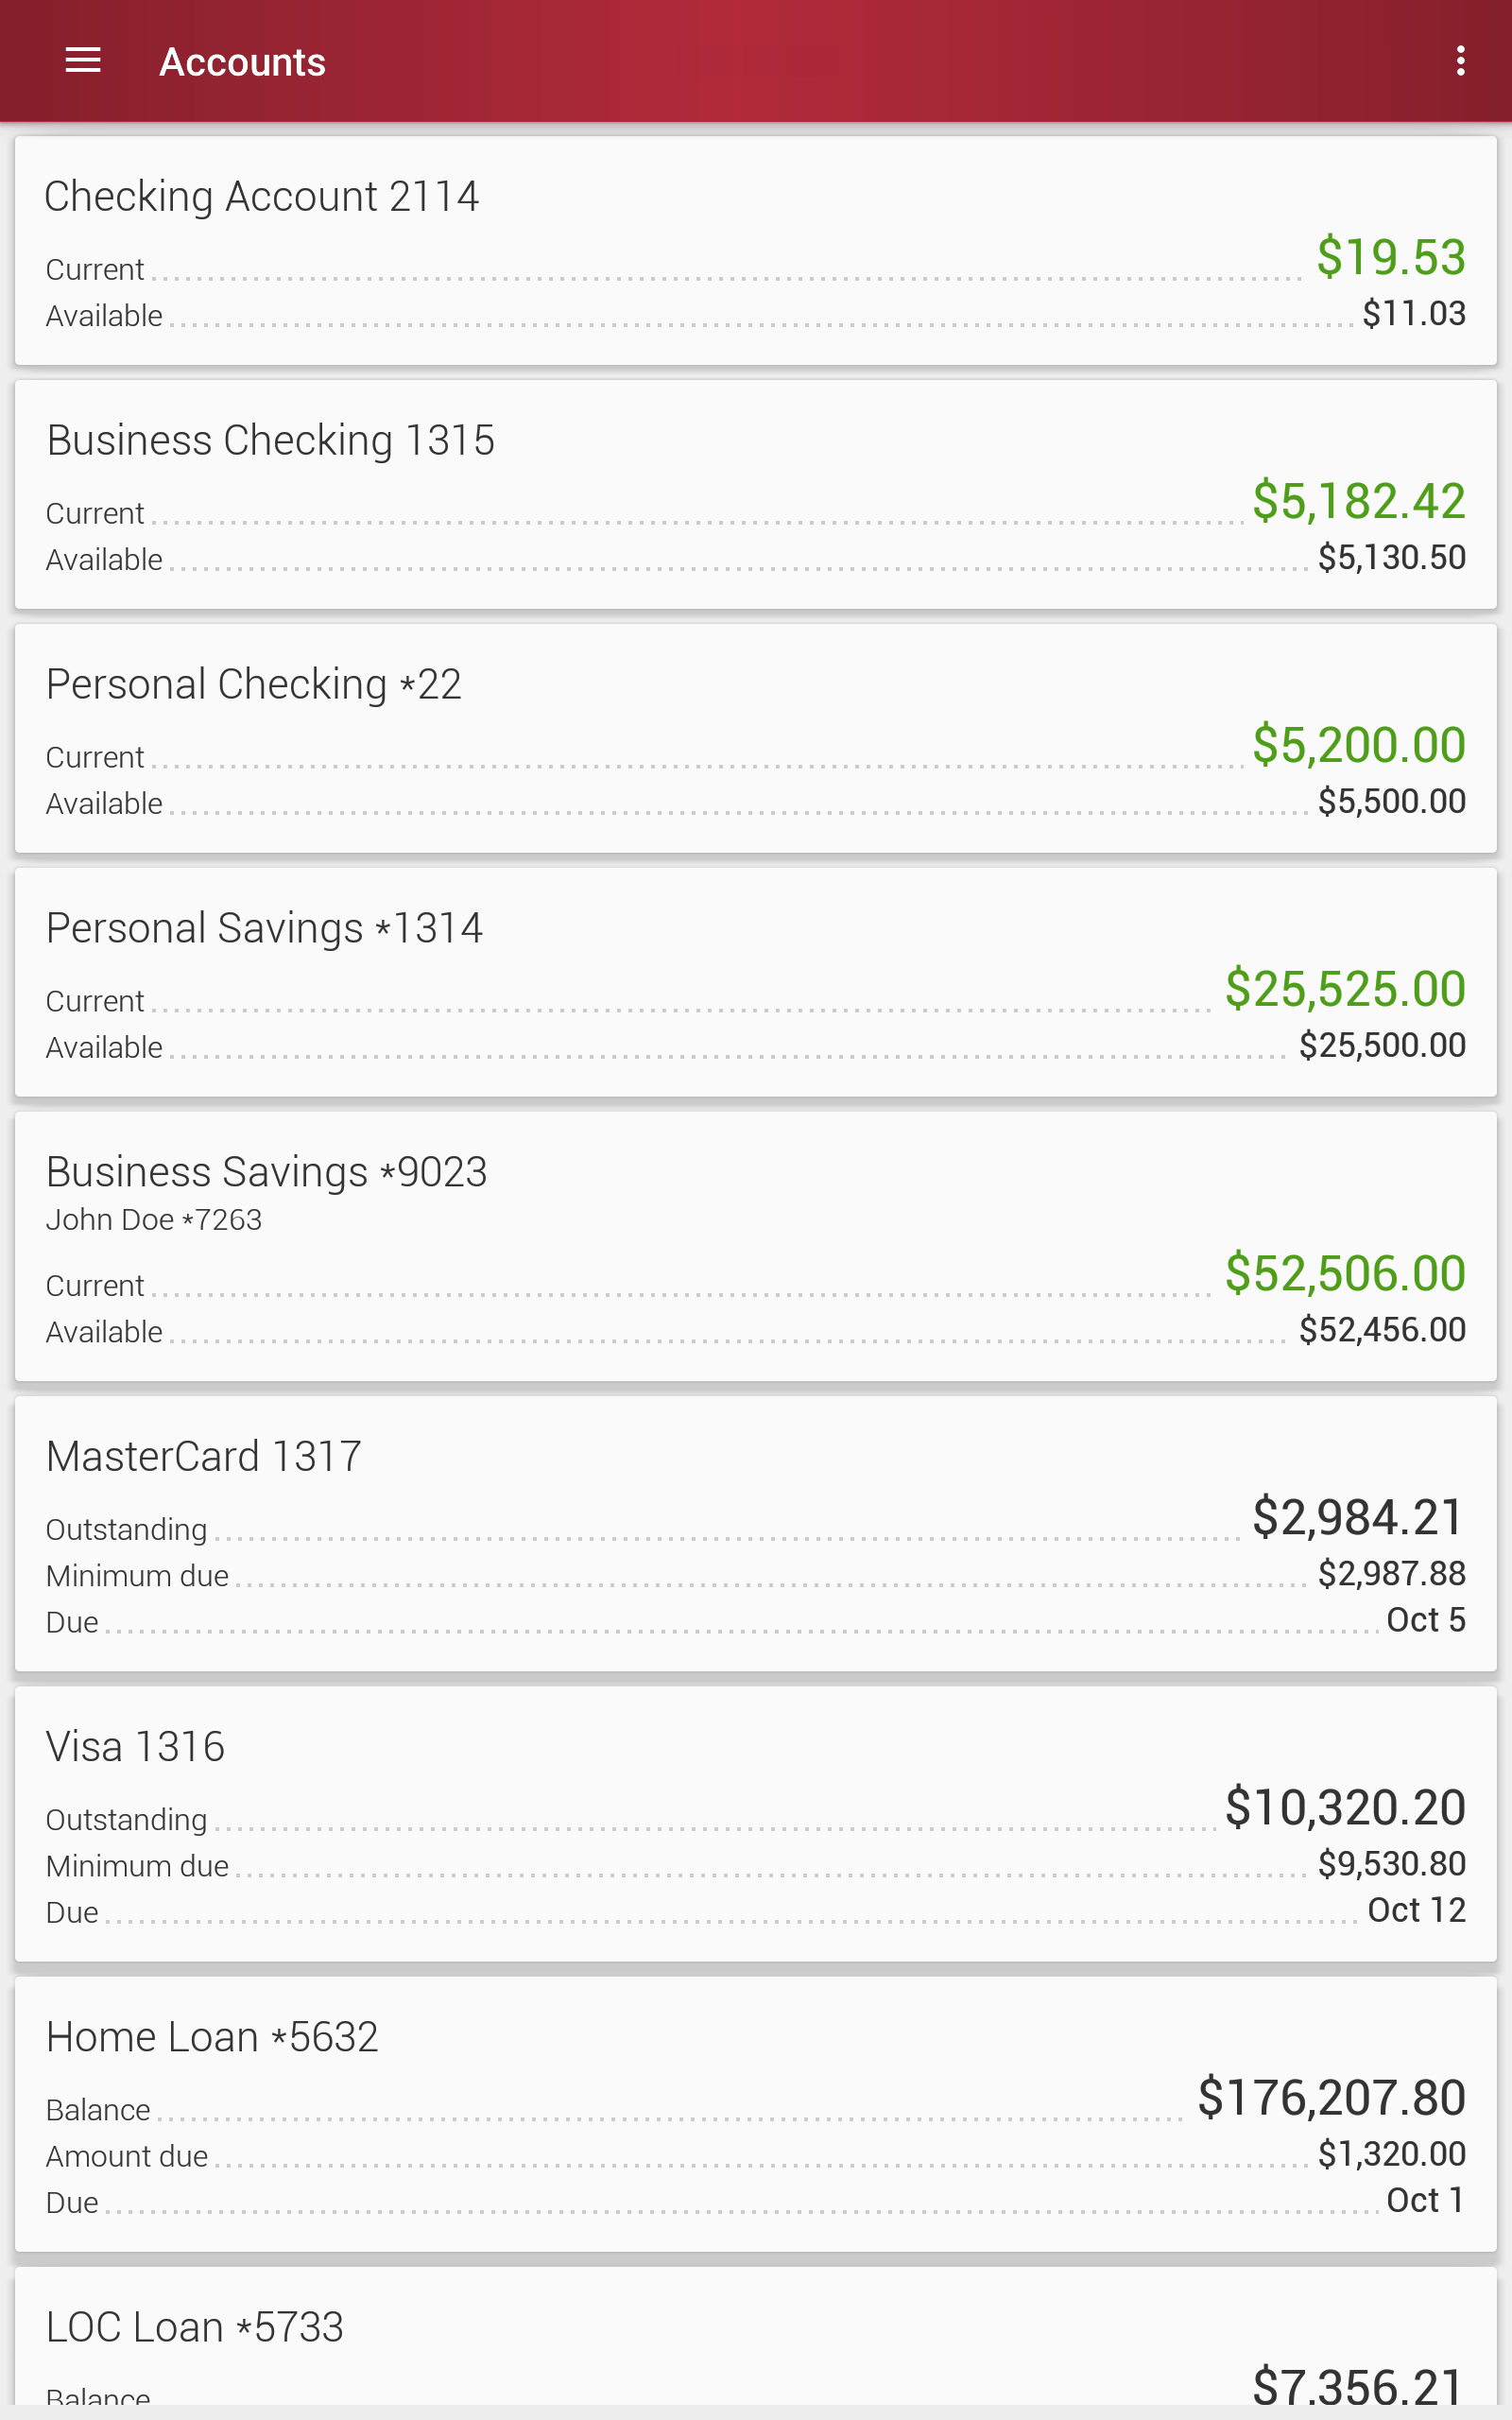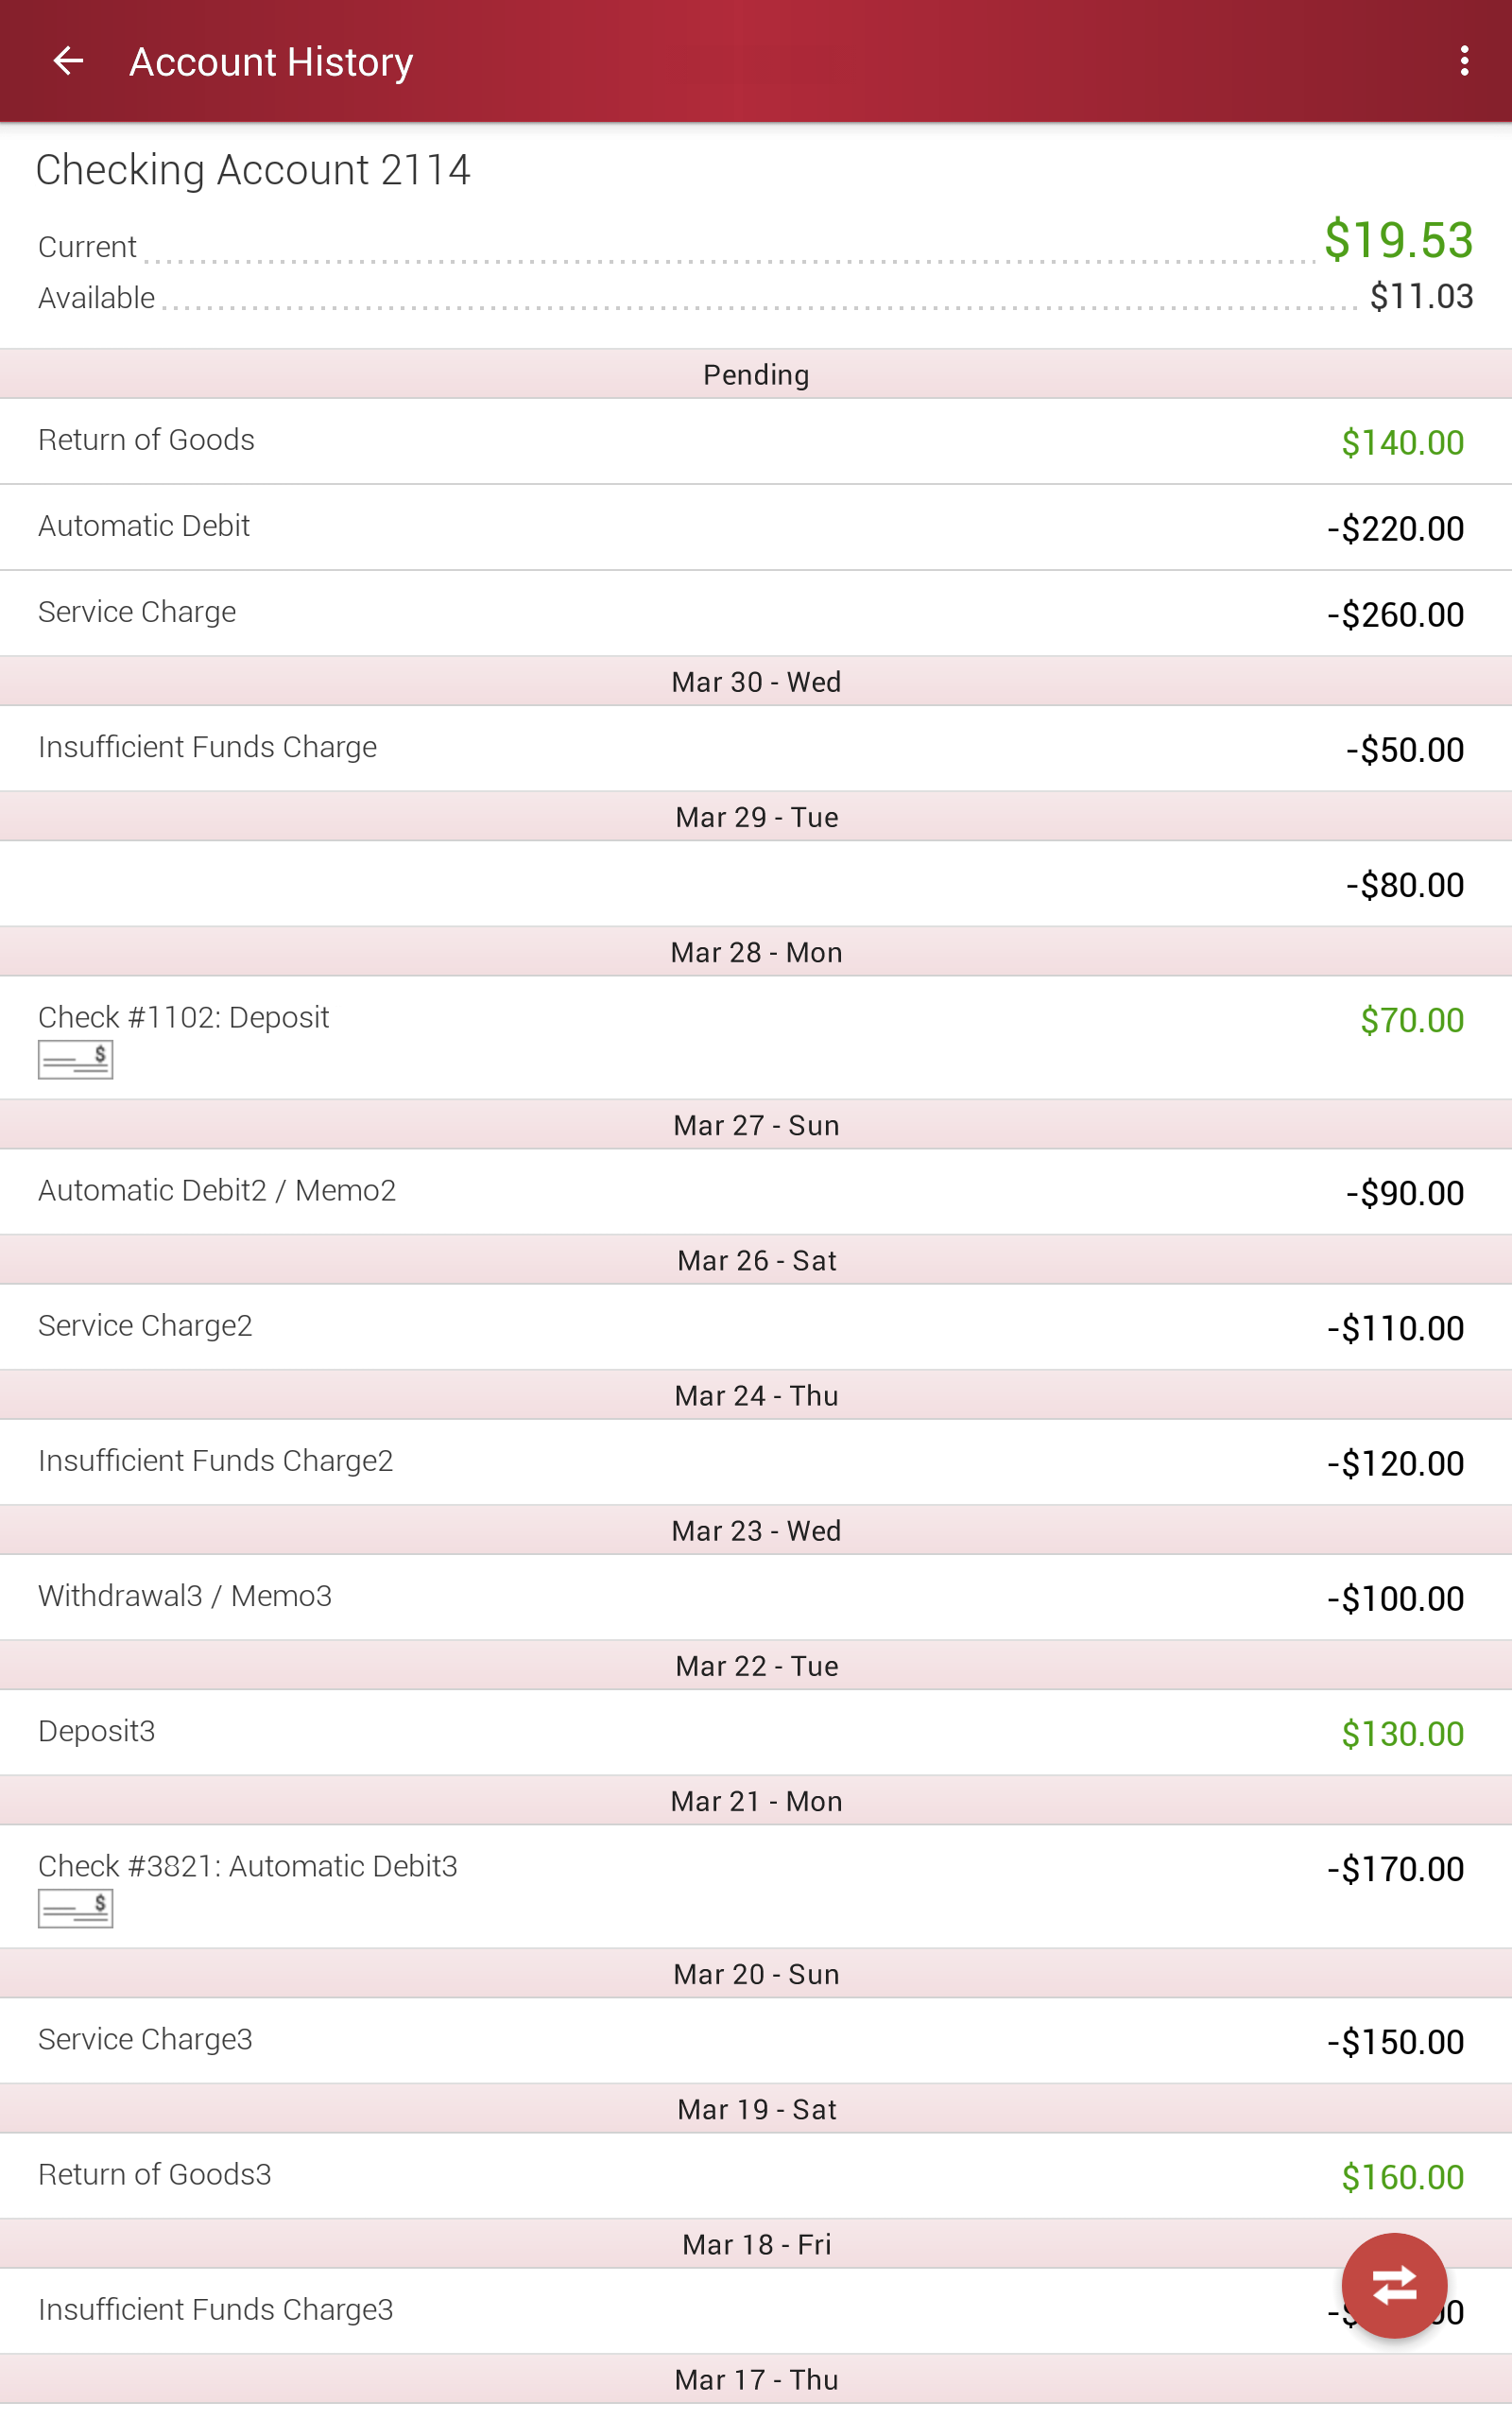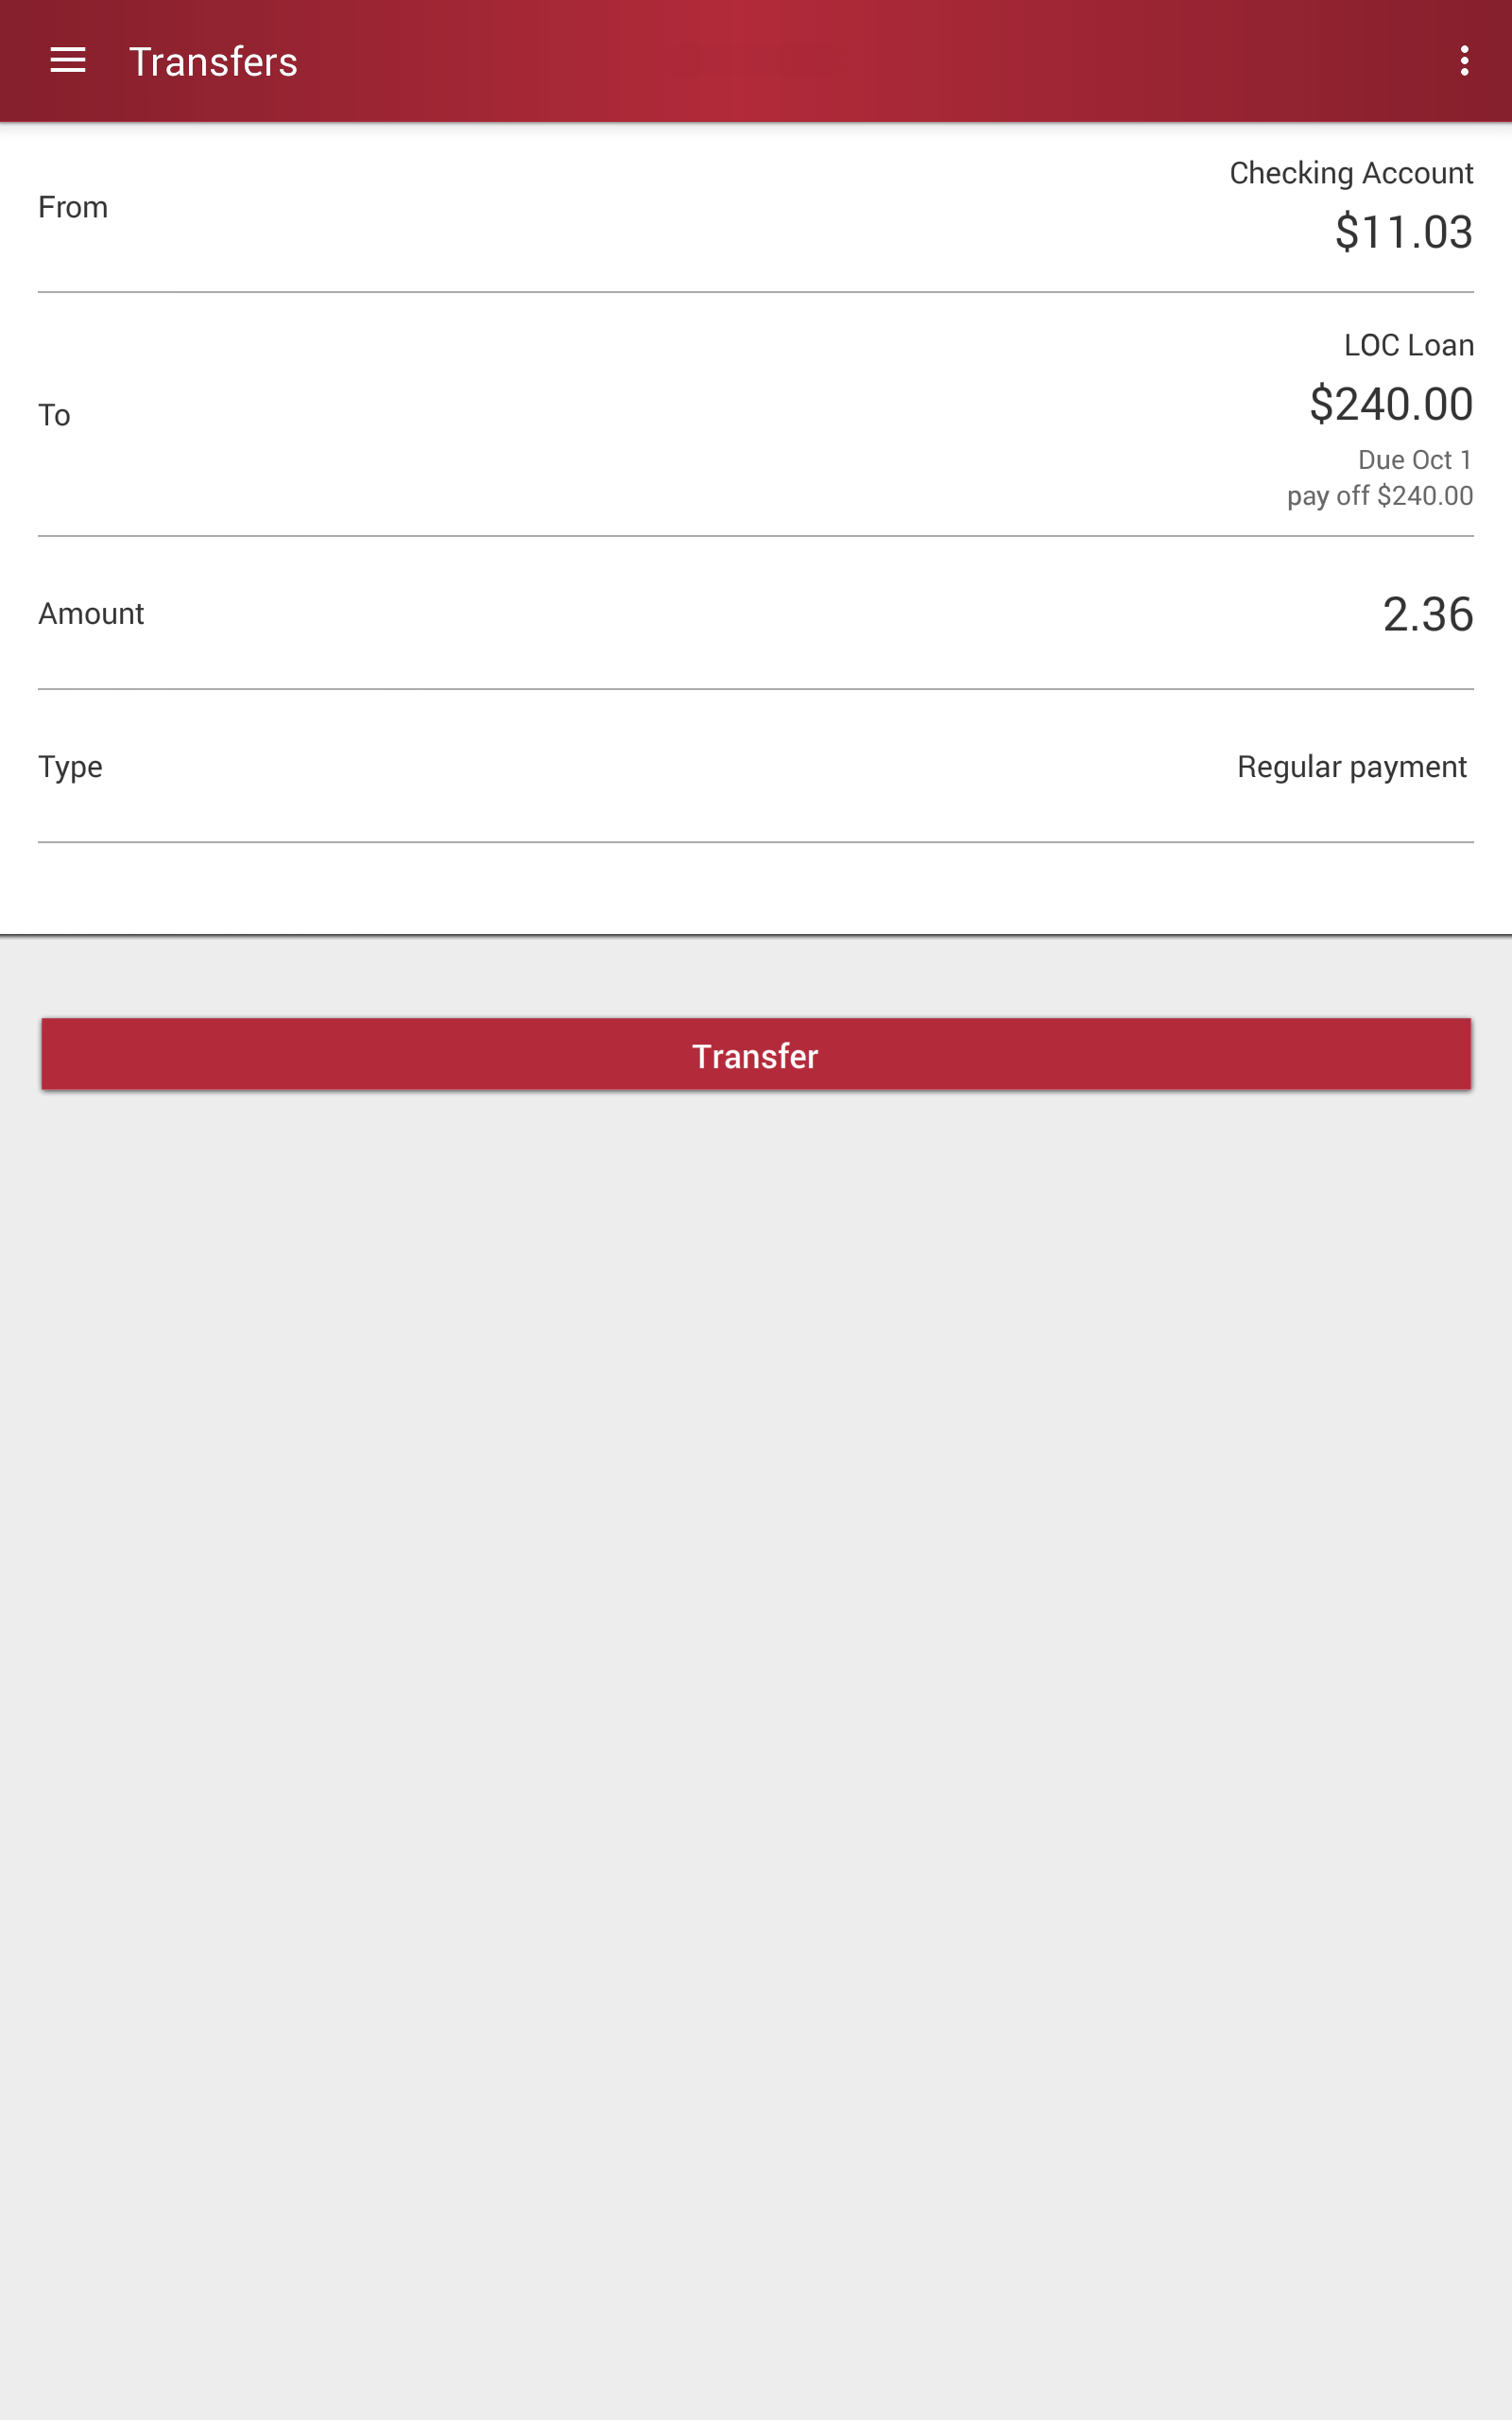
5Star Bank Mobile Banking
Category: Appstore for Android
Now you can take 5Star Bank with you on the go! Mobile banking allows you to complete financial transactions from the convenience of your mobile device: check balances, transfer funds, pay bills, locate branches and ATMs, or contact us. Our mobile banking app provides the ease needed to manage your finances for your everyday life.
Features: - View account balances and transaction histories | - Transfer funds between your accounts | - Pay Bills | - Locate surcharge-free ATM or branch near you!